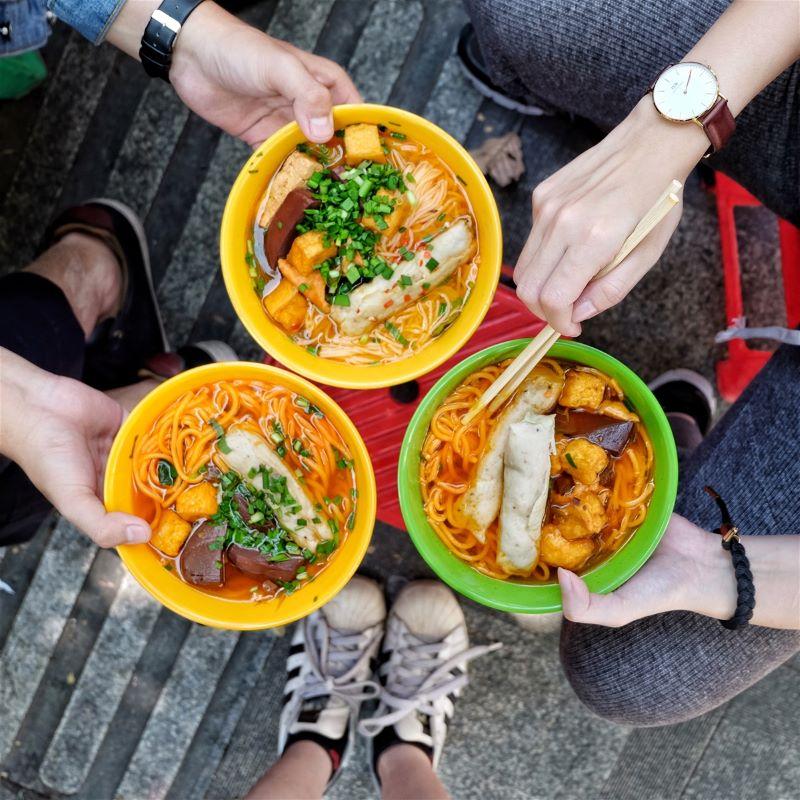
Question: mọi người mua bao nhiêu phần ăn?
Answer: mọi người mua ba phần ăn